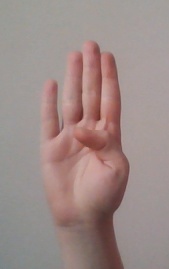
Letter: kaaf